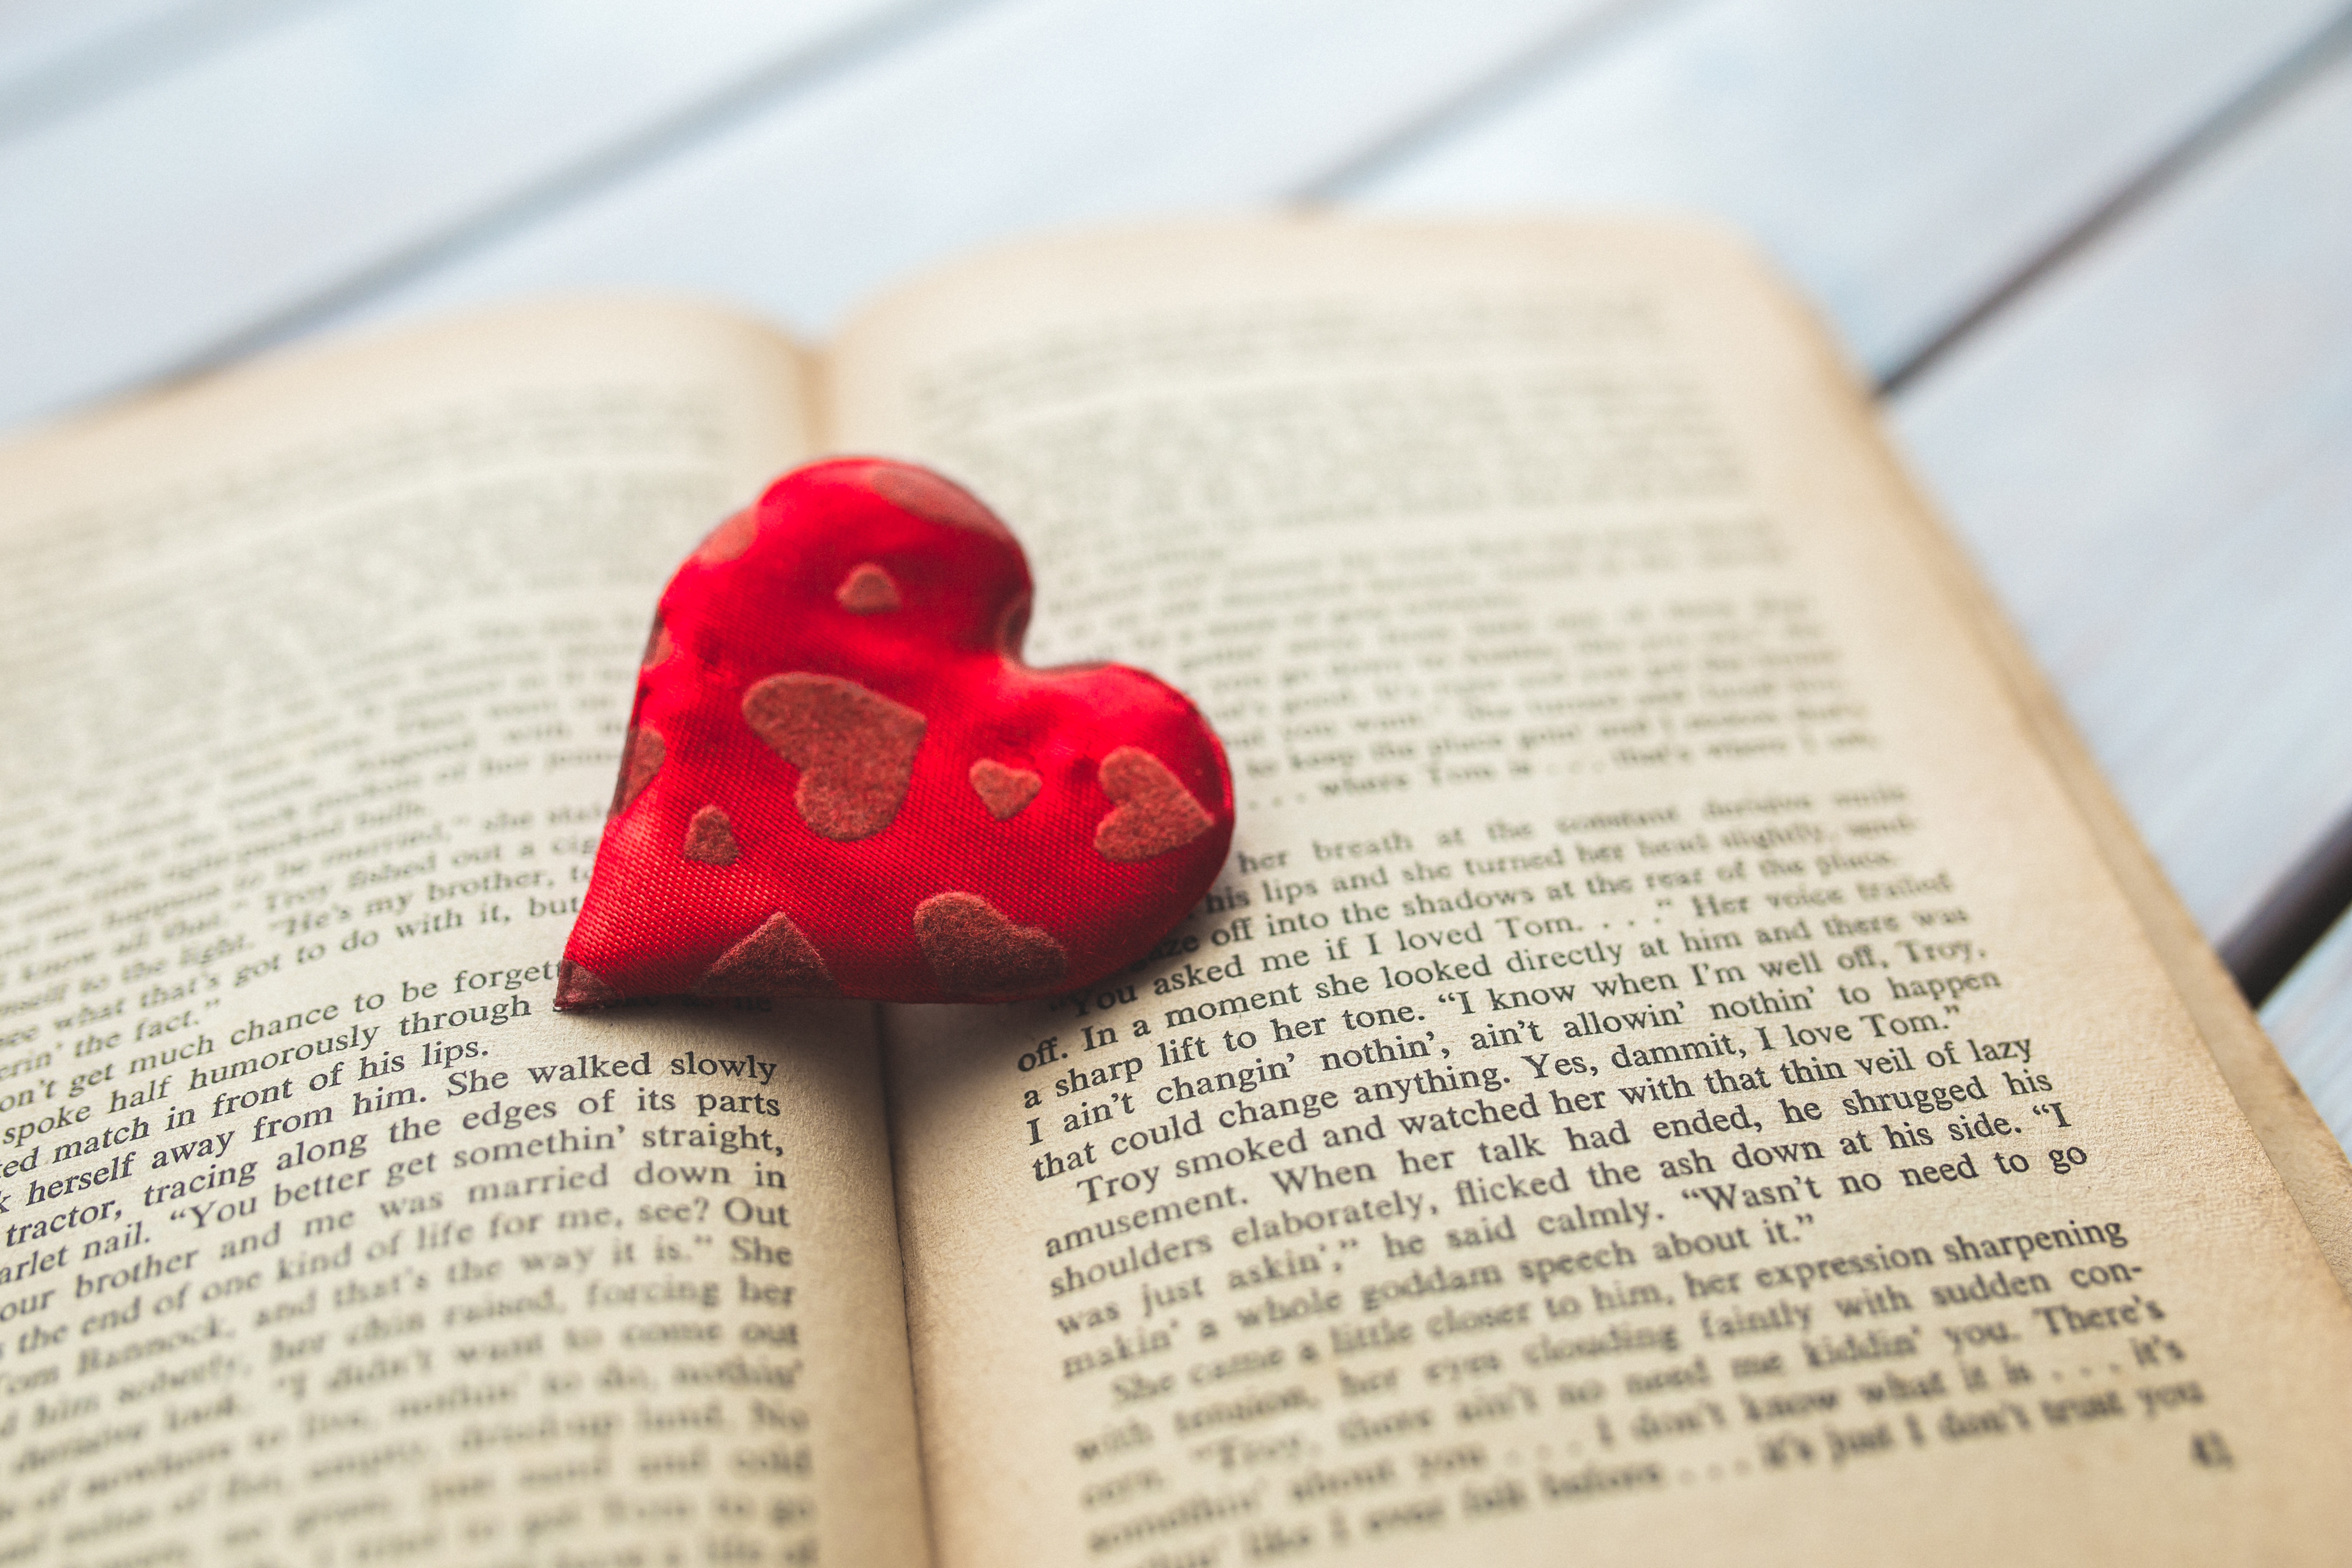
writing, hand, book, vintage, flower, old, reading, love, heart, red, typography, human body, art, words, letters, organ, typo, opened, valentines day, valentines